Tracey McBean

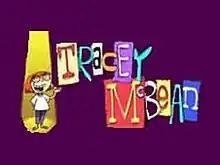
Title card

Tracey McBean is an Australian animated children's television series produced by Southern Star Entertainment and Film Australia. The show was aired from 2001 until 2006 on ABC Kids.